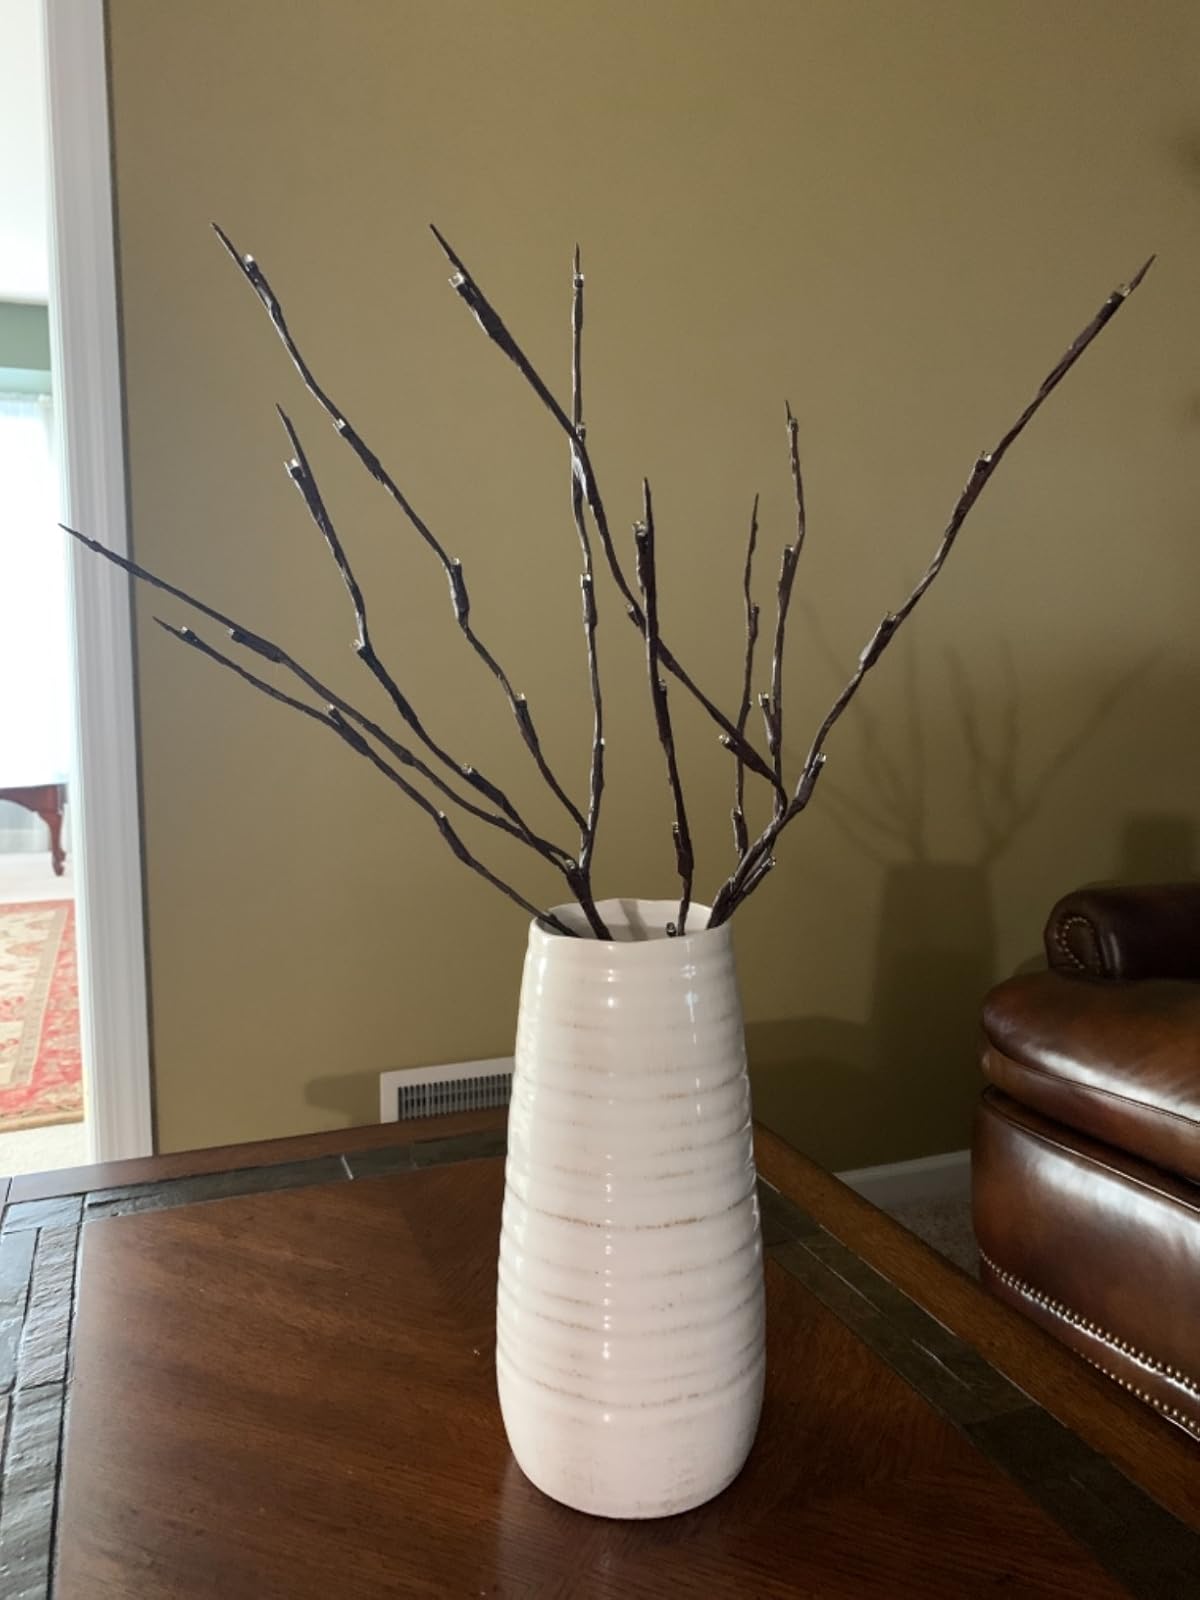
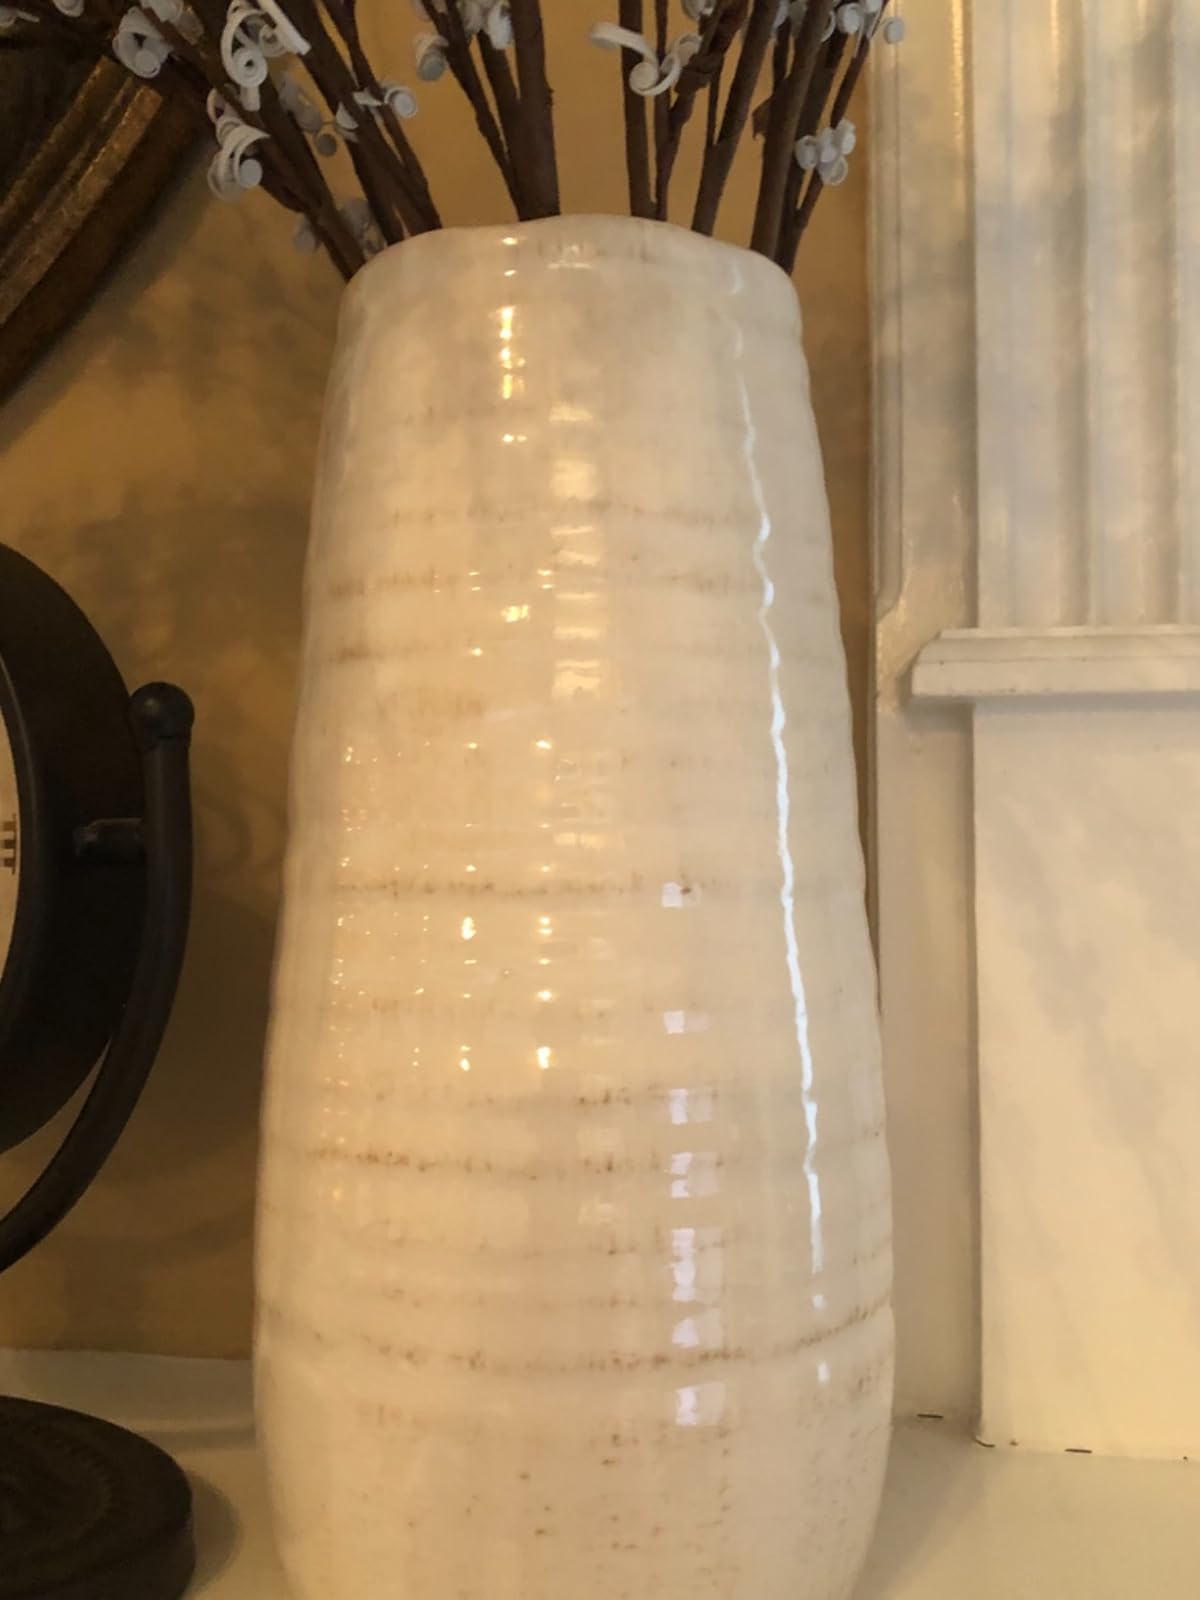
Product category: vase
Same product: yes